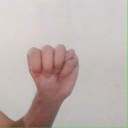
अक्षर: म